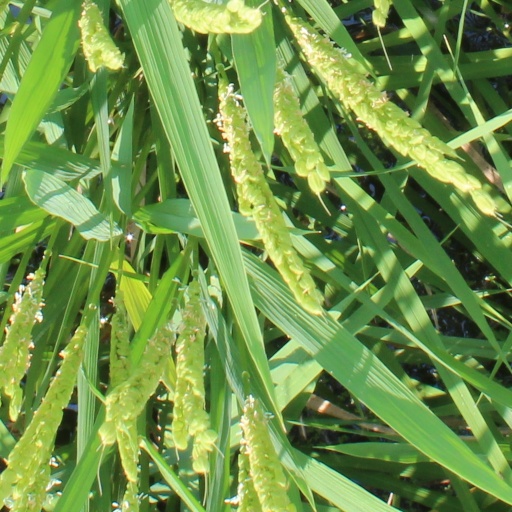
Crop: rice